Aillet House

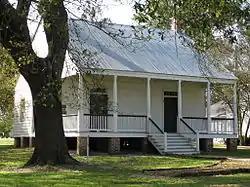
The Aillet House in 2007

Aillet House is a historic plantation in Port Allen, Louisiana, United States. It was built circa 1830 with bousillage. It belonged to Jean Dorville Landry, a sugar planter prior to the American Civil War of 1861–1865. It has been listed on the National Register of Historic Places since August 9, 1991. The building was donated to the West Baton Rouge Museum and moved to their campus in Port Allen.